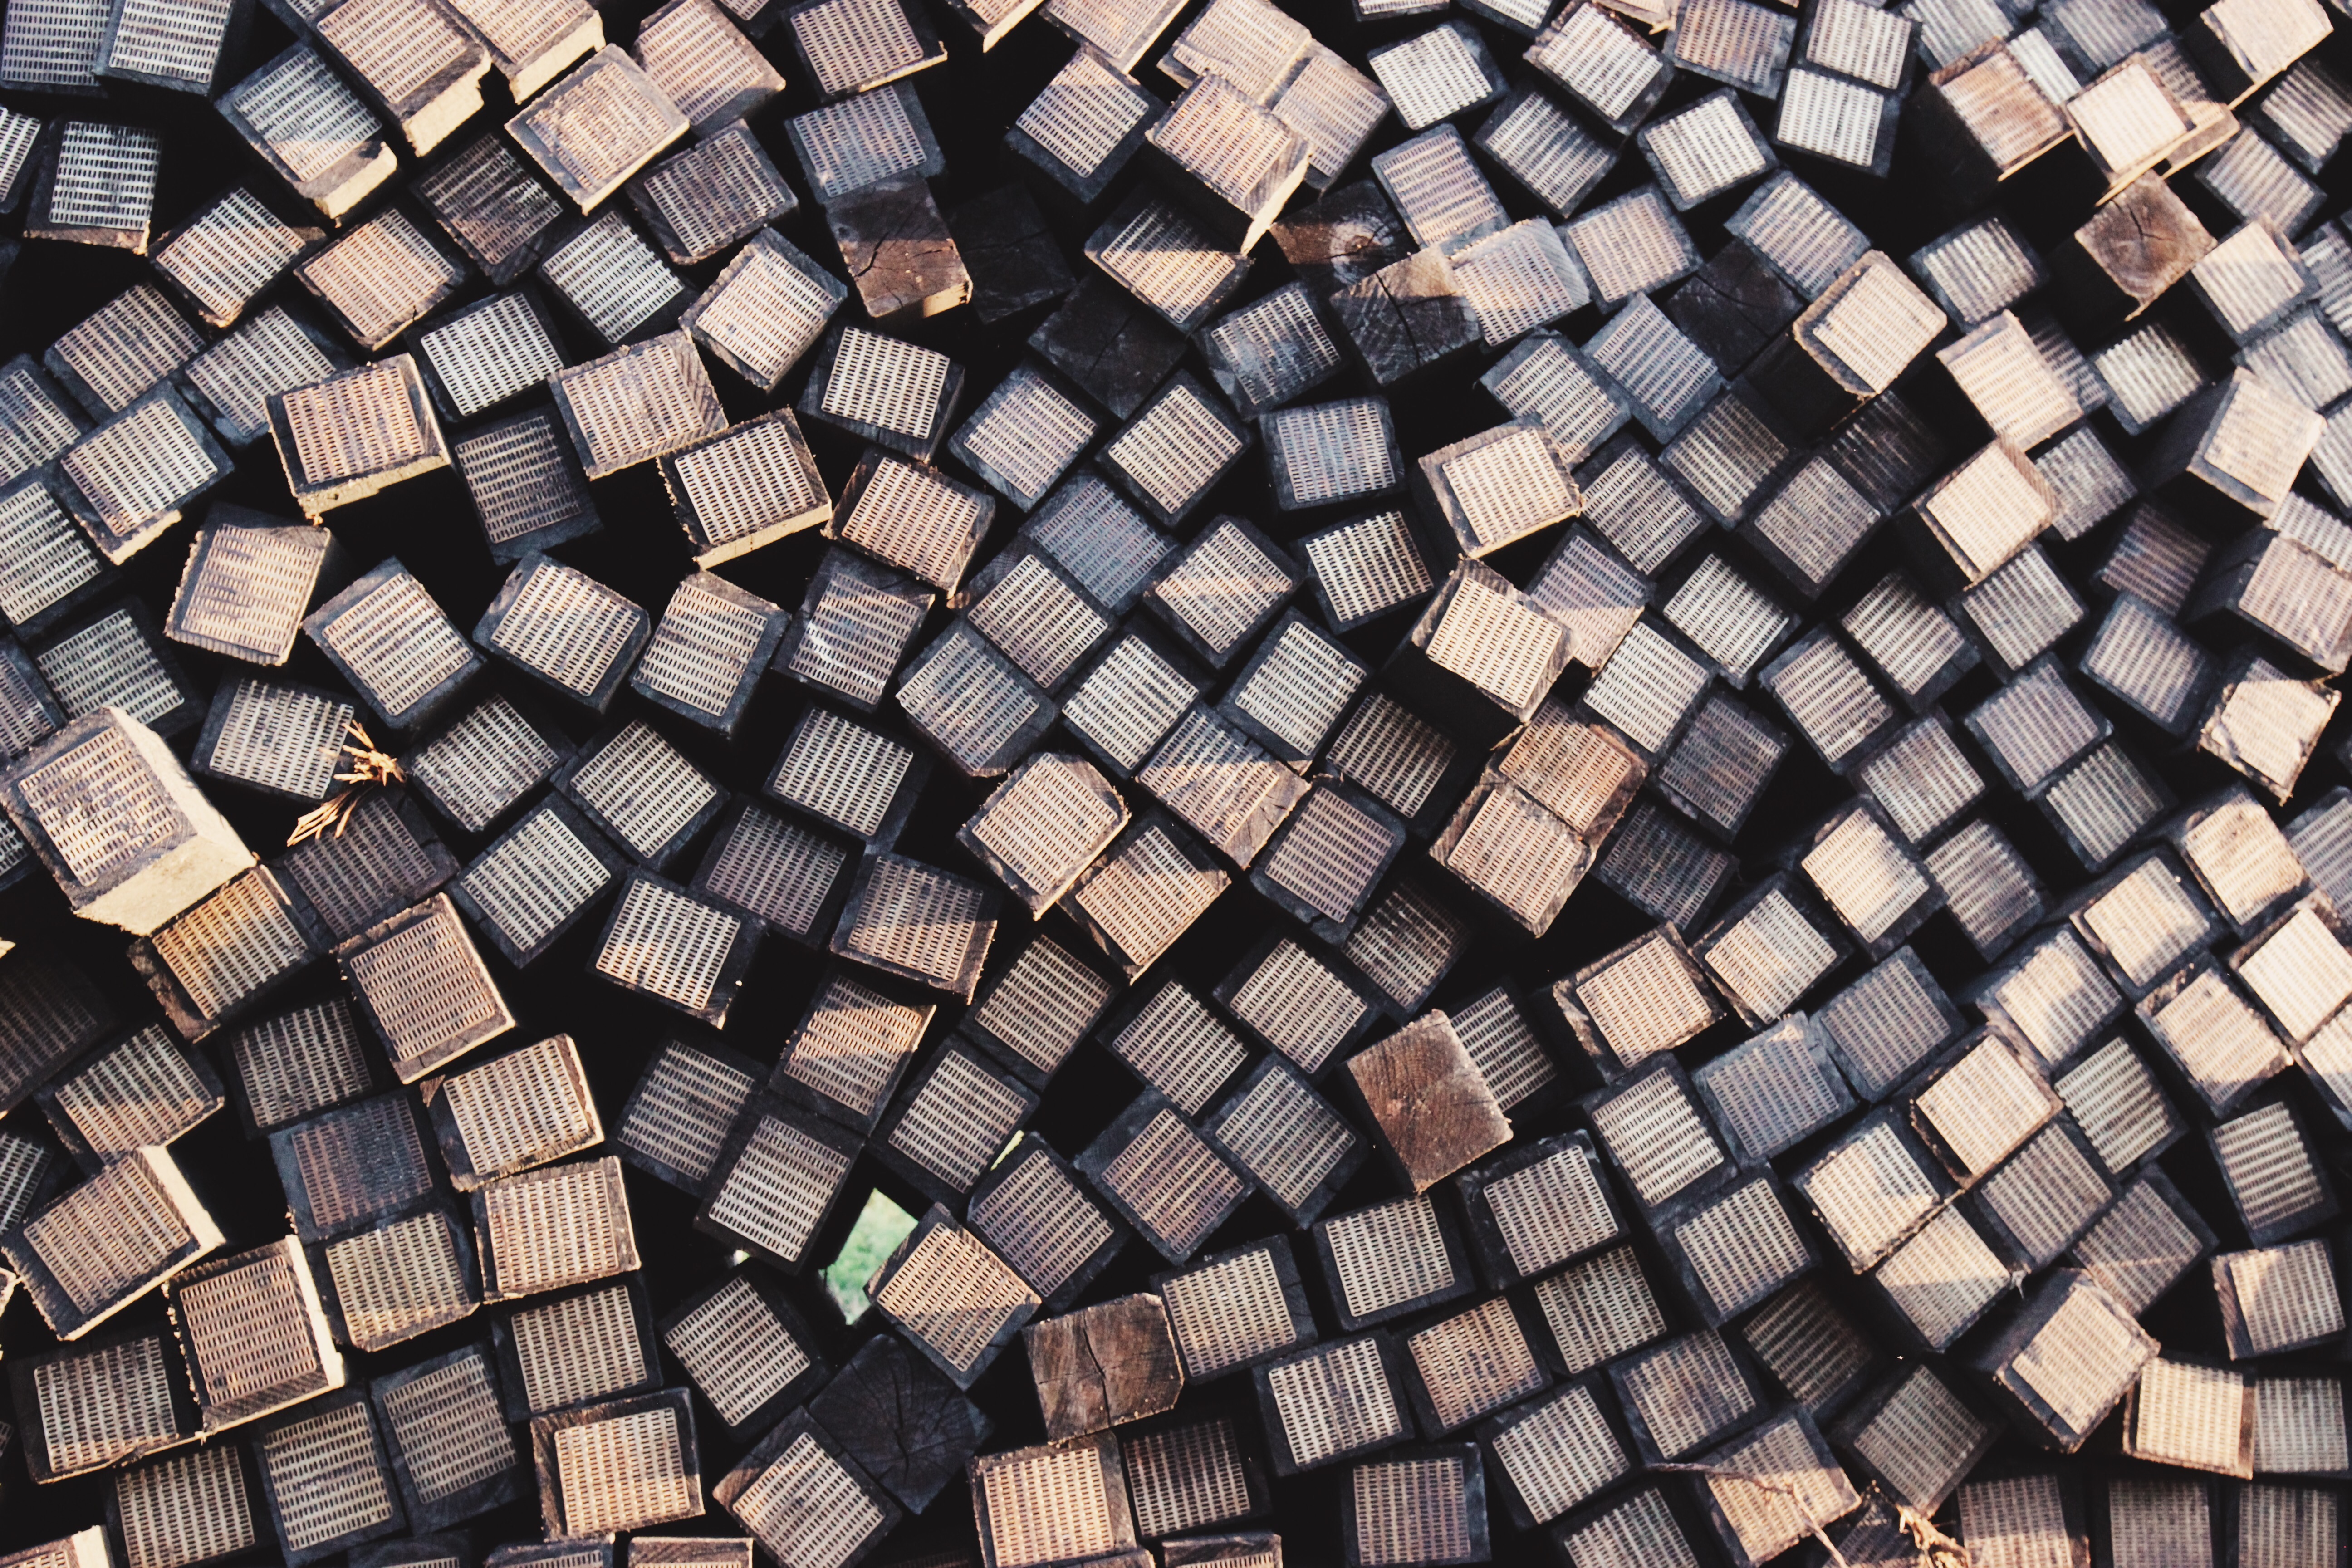
wood, texture, floor, cobblestone, pattern, tile, material, circle, art, design, symmetry, mosaic, shape, flooring, road surface